Varosha, Pazardzhik

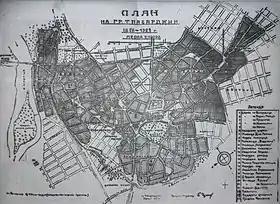
City plan of Pazardzhik in the 19th–20th century.

Varosha, commonly known as Varosh, is a quarter located in Pazardzhik. It shares its name with quarters in Blagoevgrad, Lovech, Targovishte, Razgrad and other cities. The word "varosh", also "varusha", "varosha," is derived from Hungarian meaning "city centre, the old part of the city, constructed high above." Some other scholars such as Strashimir Lishev argue that the word is derived from Bosnian and means "suburb."